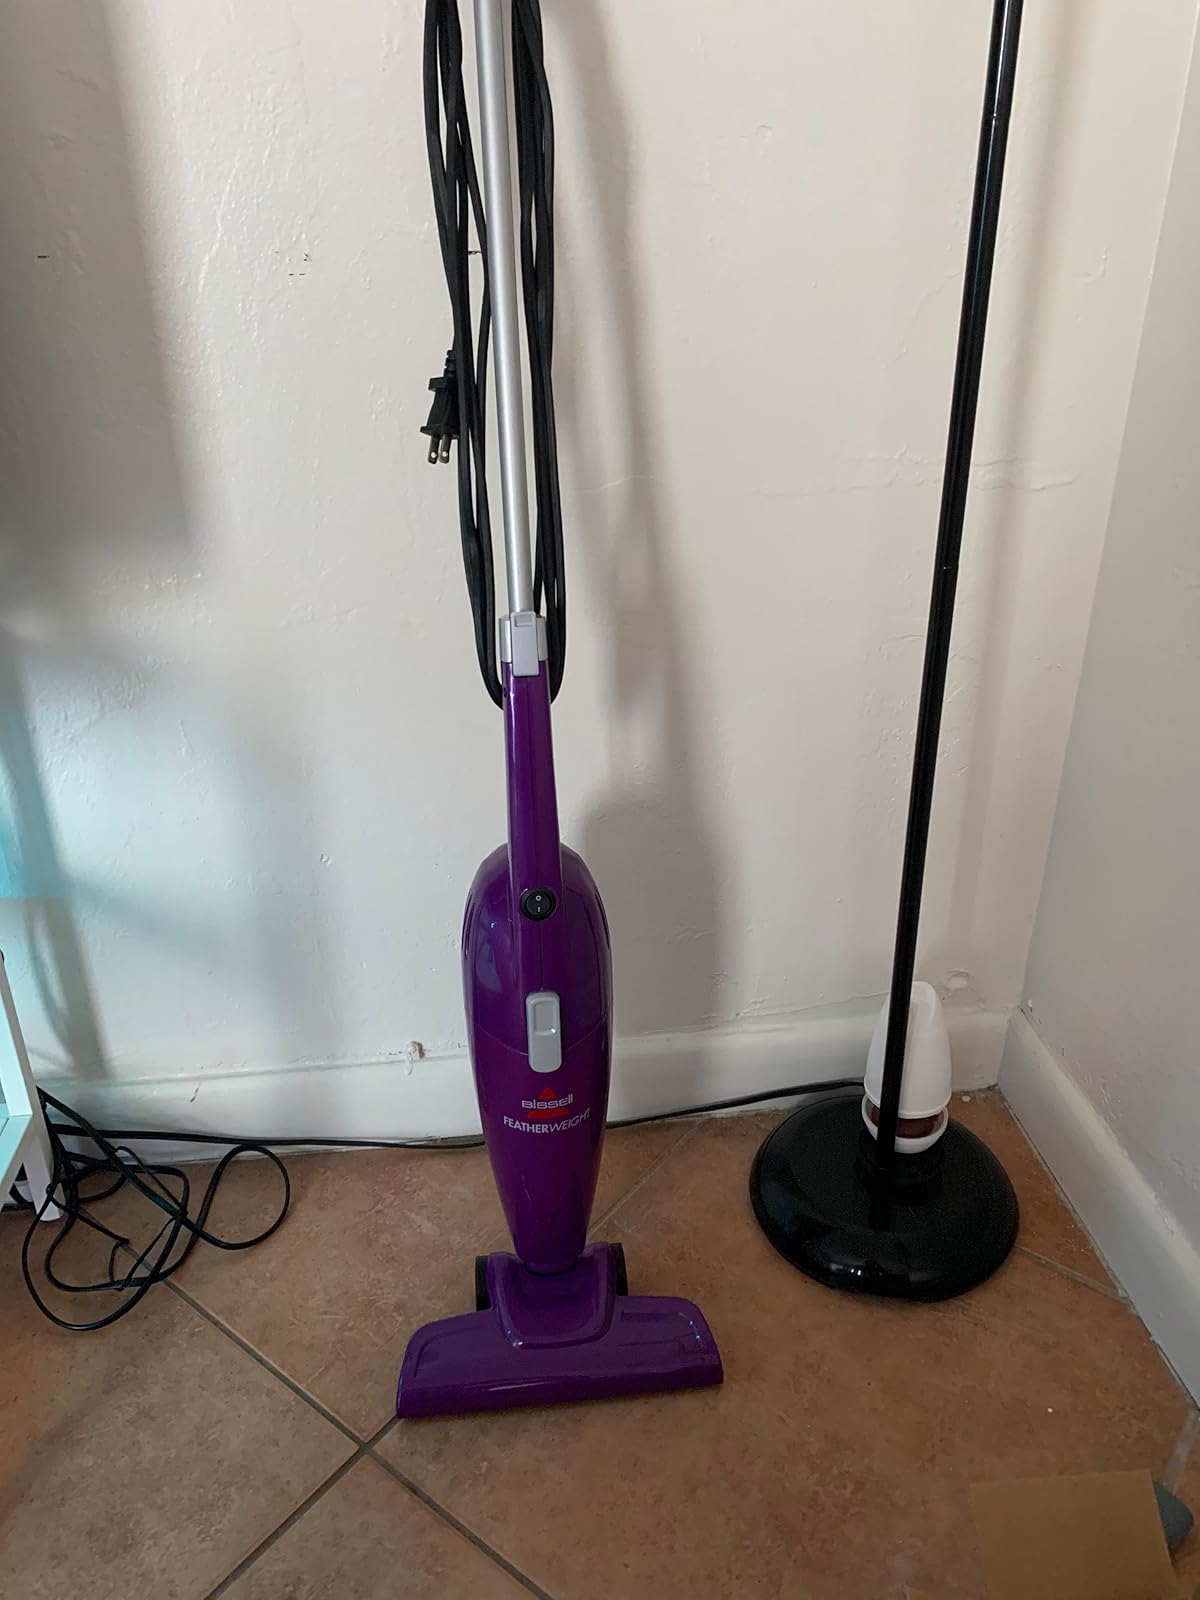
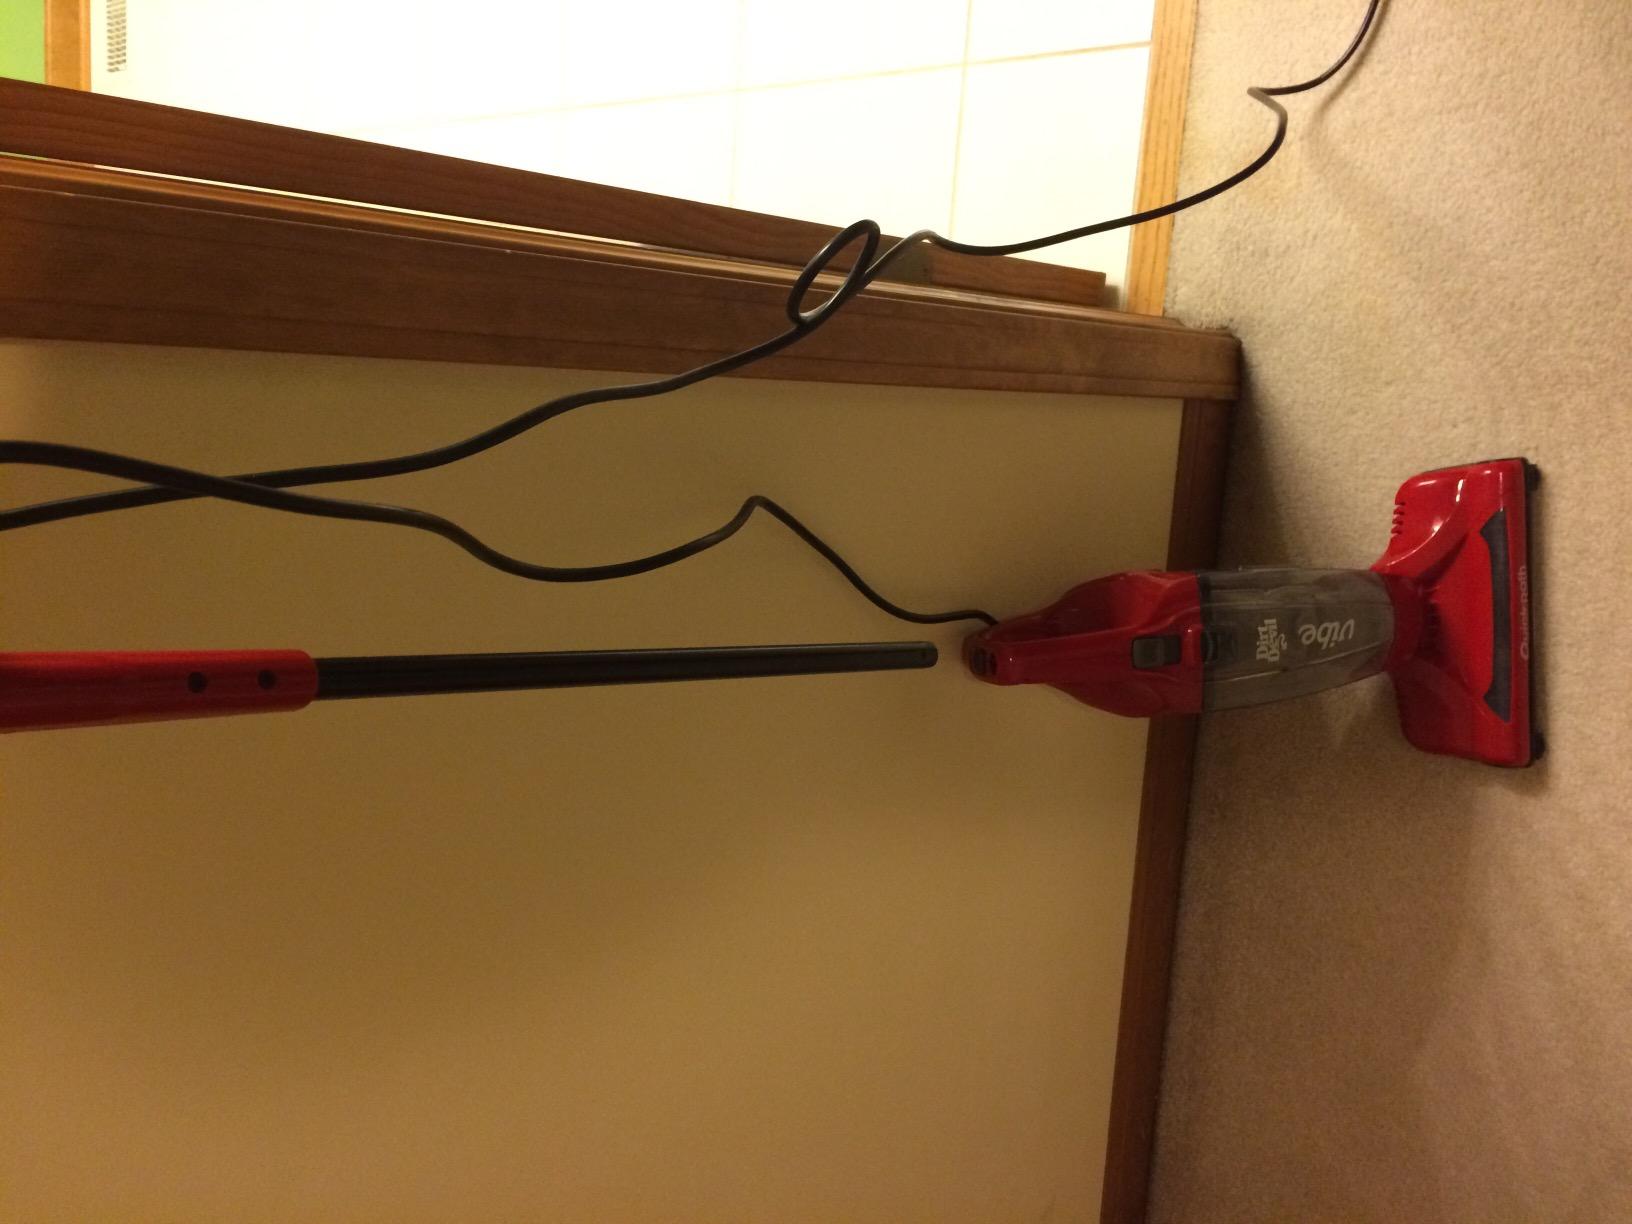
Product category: items_vacuum
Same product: no